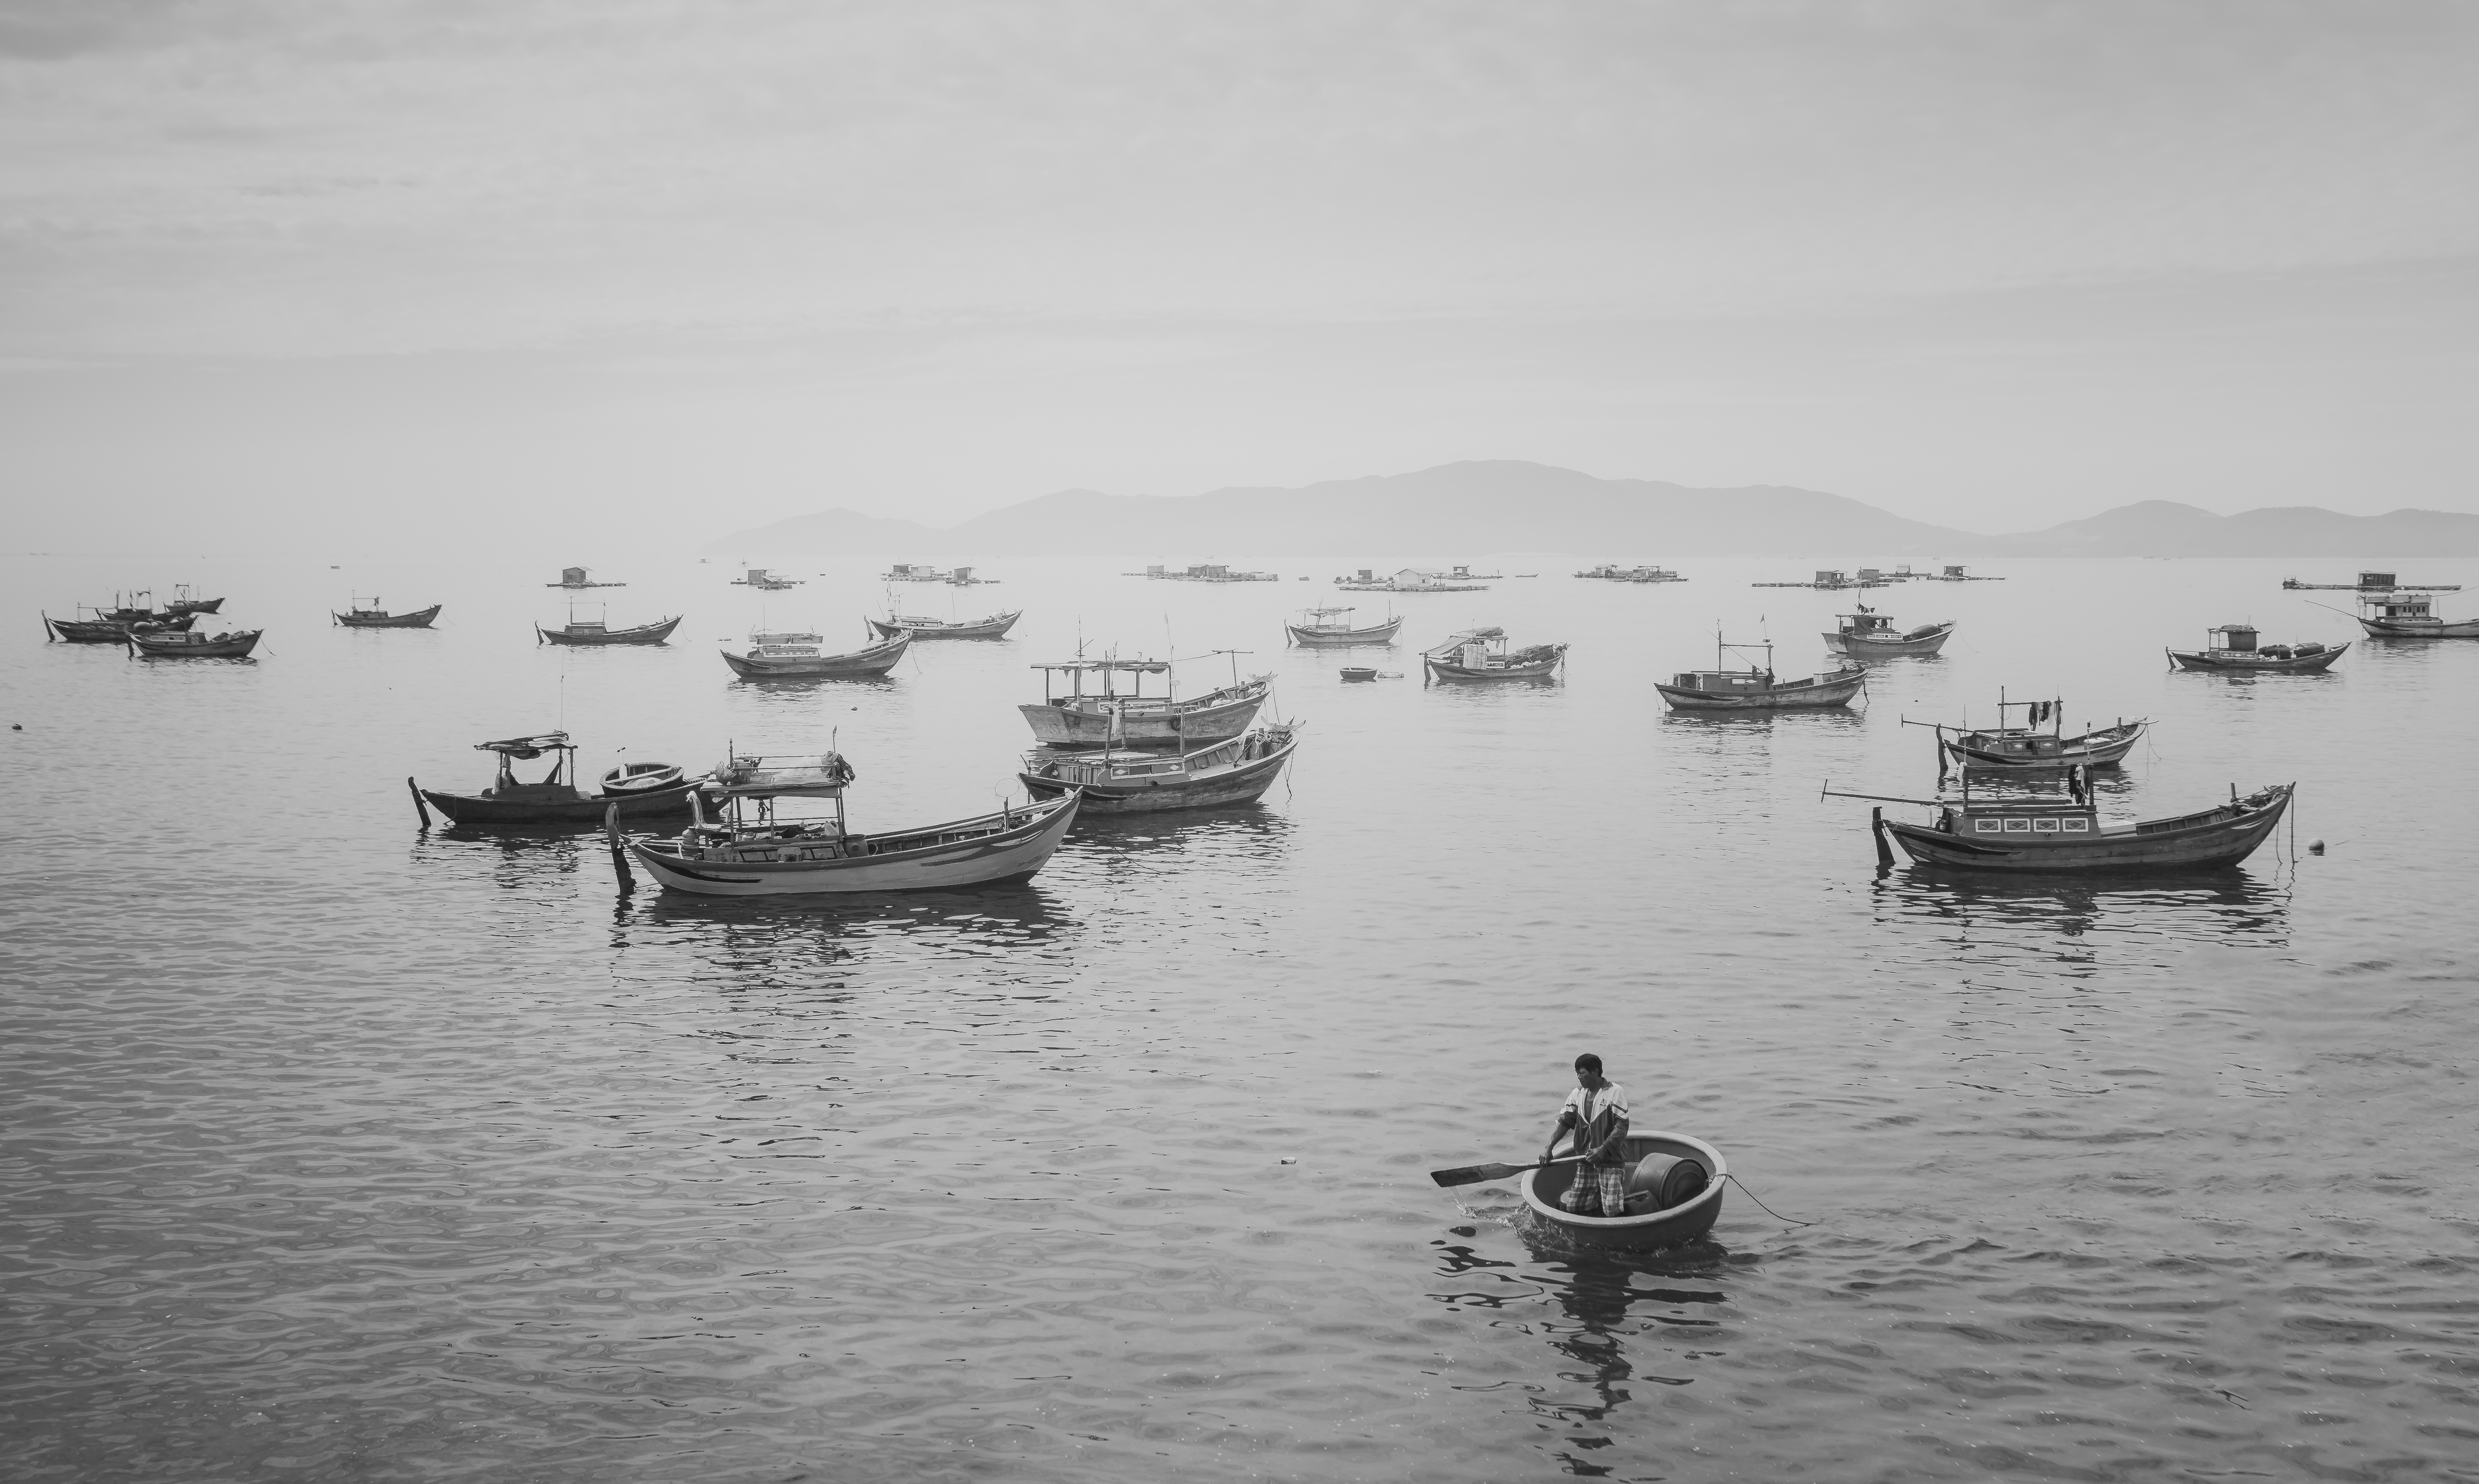
sea, water, black and white, boat, lake, vehicle, bay, monochrome, boating, watercraft, monochrome photography